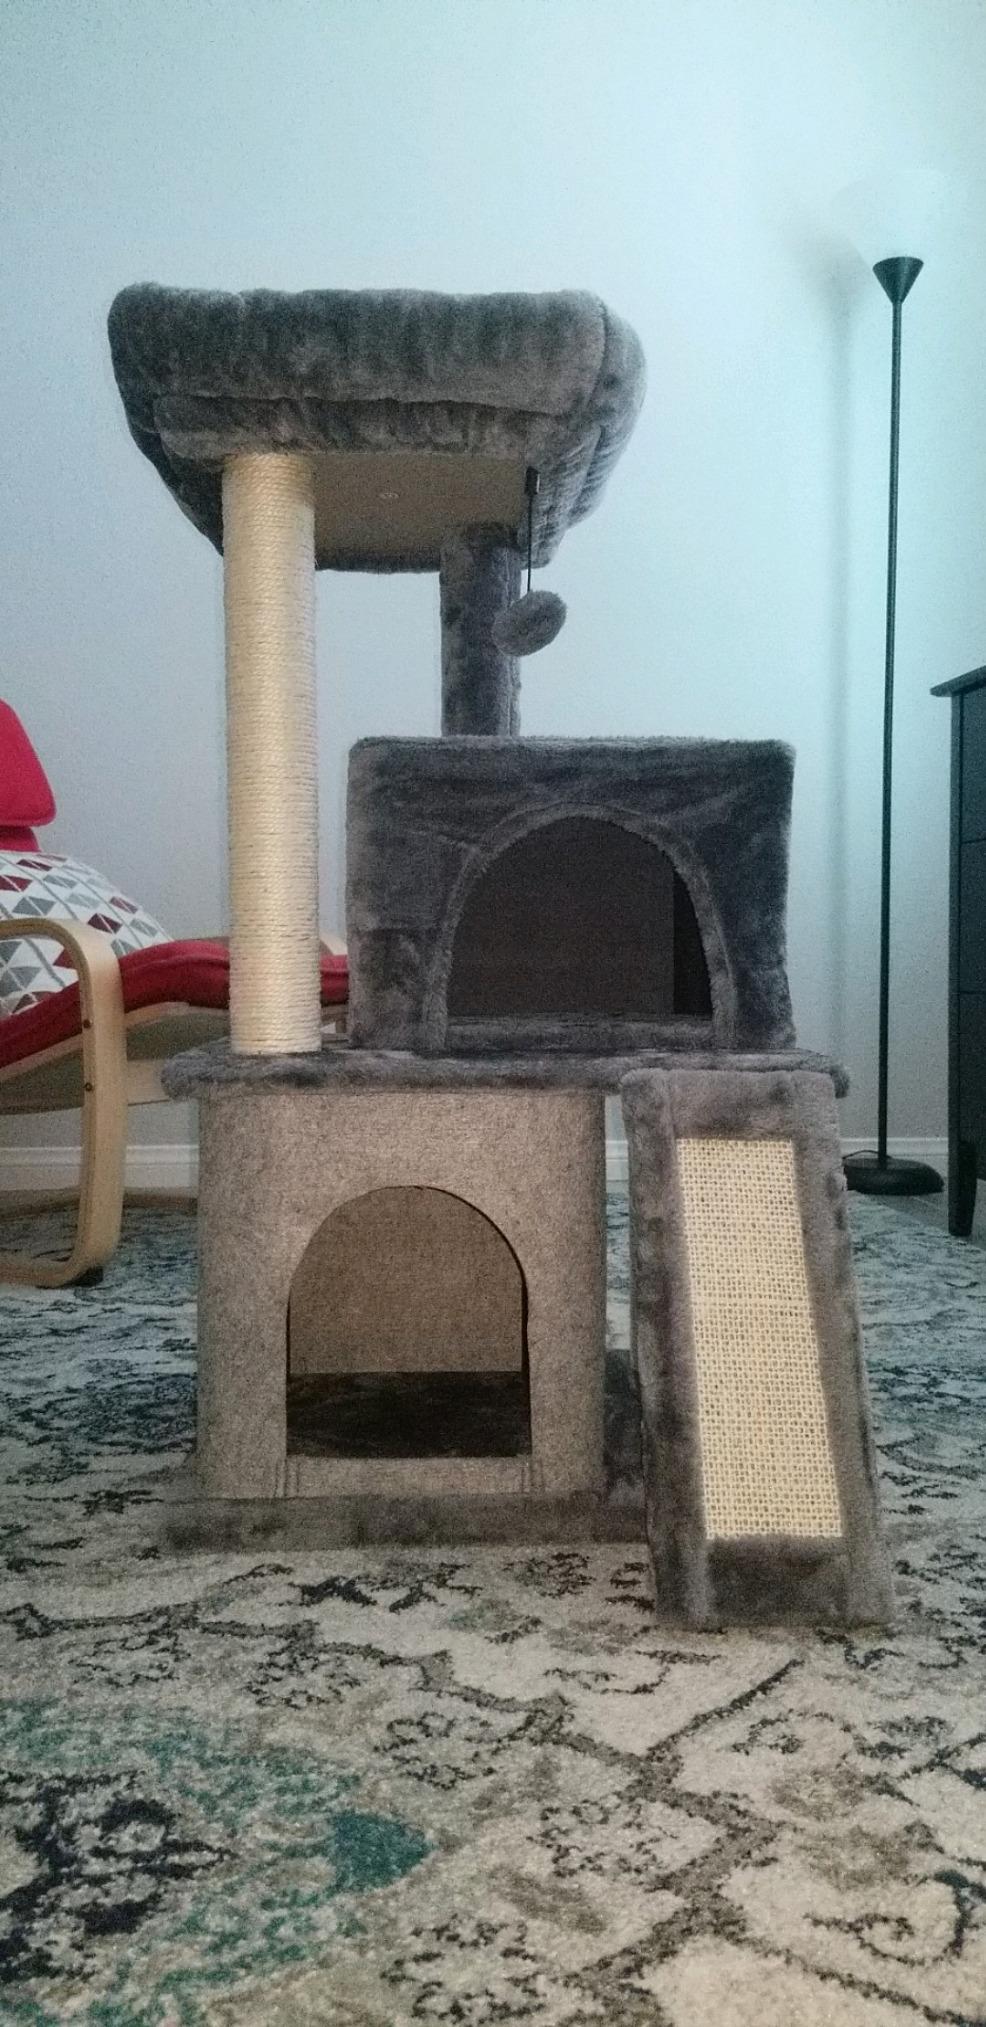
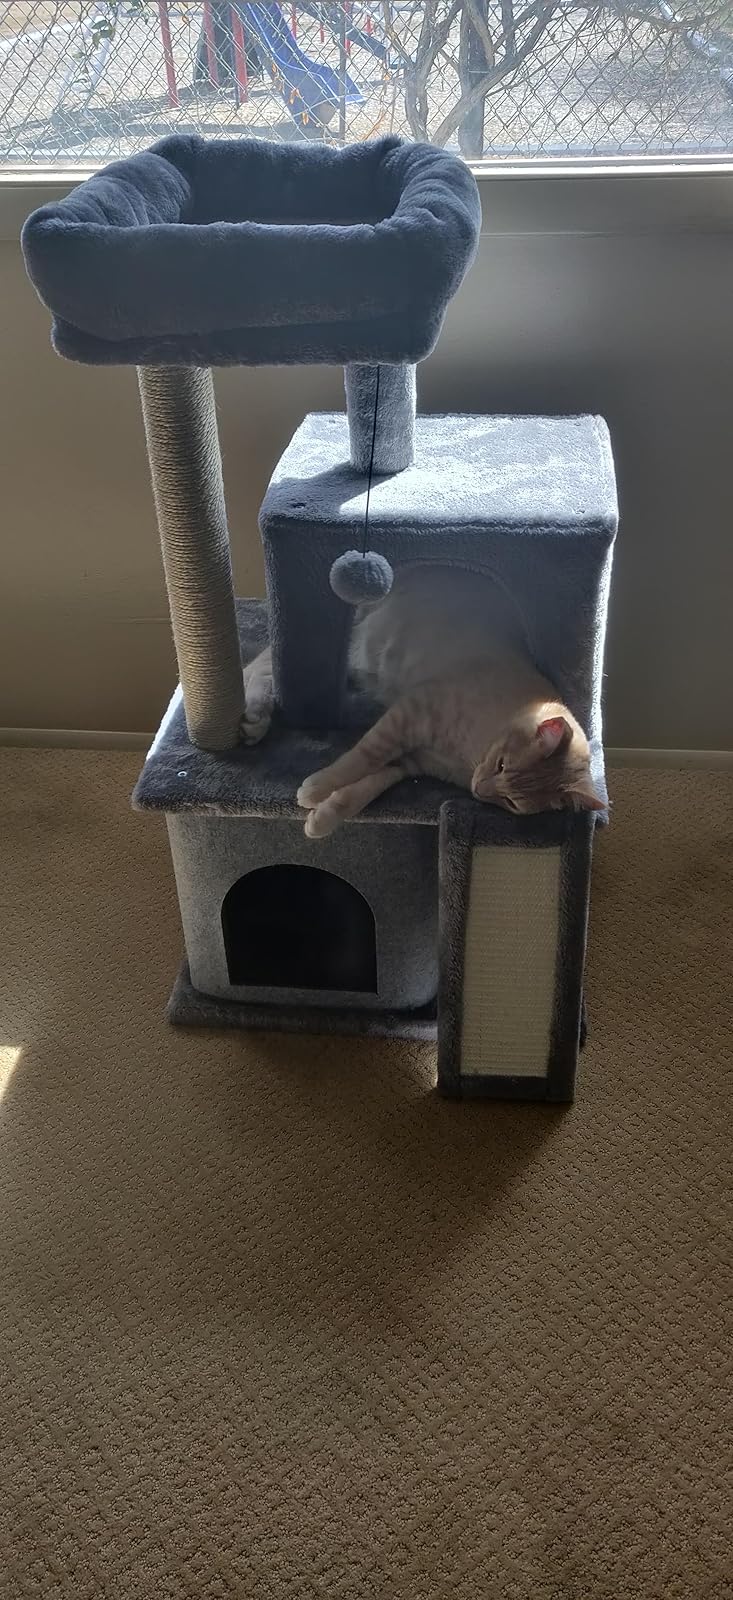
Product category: items_cat tree
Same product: yes